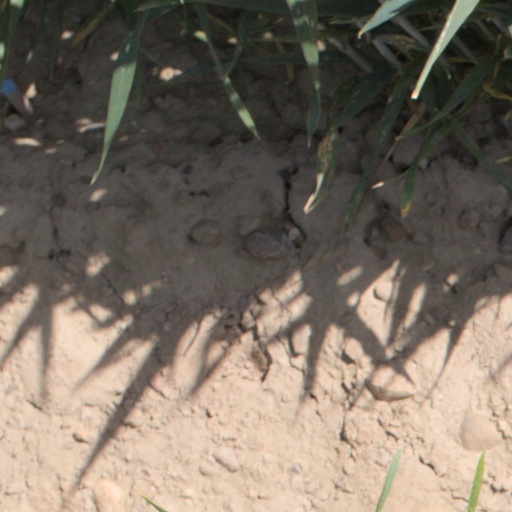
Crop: wheat